Web Summit

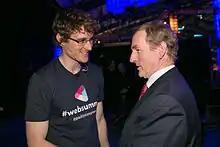
Paddy Cosgrave and Taoiseach Enda Kenny; 2014

Web Summit 2014 was held over three days and consisted of nine stages or Summits as they are known; Centre, Machine, Enterprise, Marketing, Builders, Society, Sport, Film, and Music. Eva Longoria, Peter Thiel, and Bono were among the speakers that spoke over the three-day event, with attendance of 22,000 people from 109 countries.